Pallid scops owl

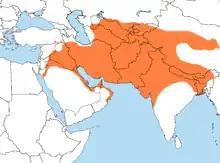
Breeding distribution of Otus brucei

The pallid scops owl ranges from the Middle East to west and central Asia, with some populations migrating as far as the Arabian Peninsula, Egypt, and Pakistan in the winter. It inhabits semi-open country with trees and bushes and has an estimated range of during the breeding season and in the nonbreeding season.